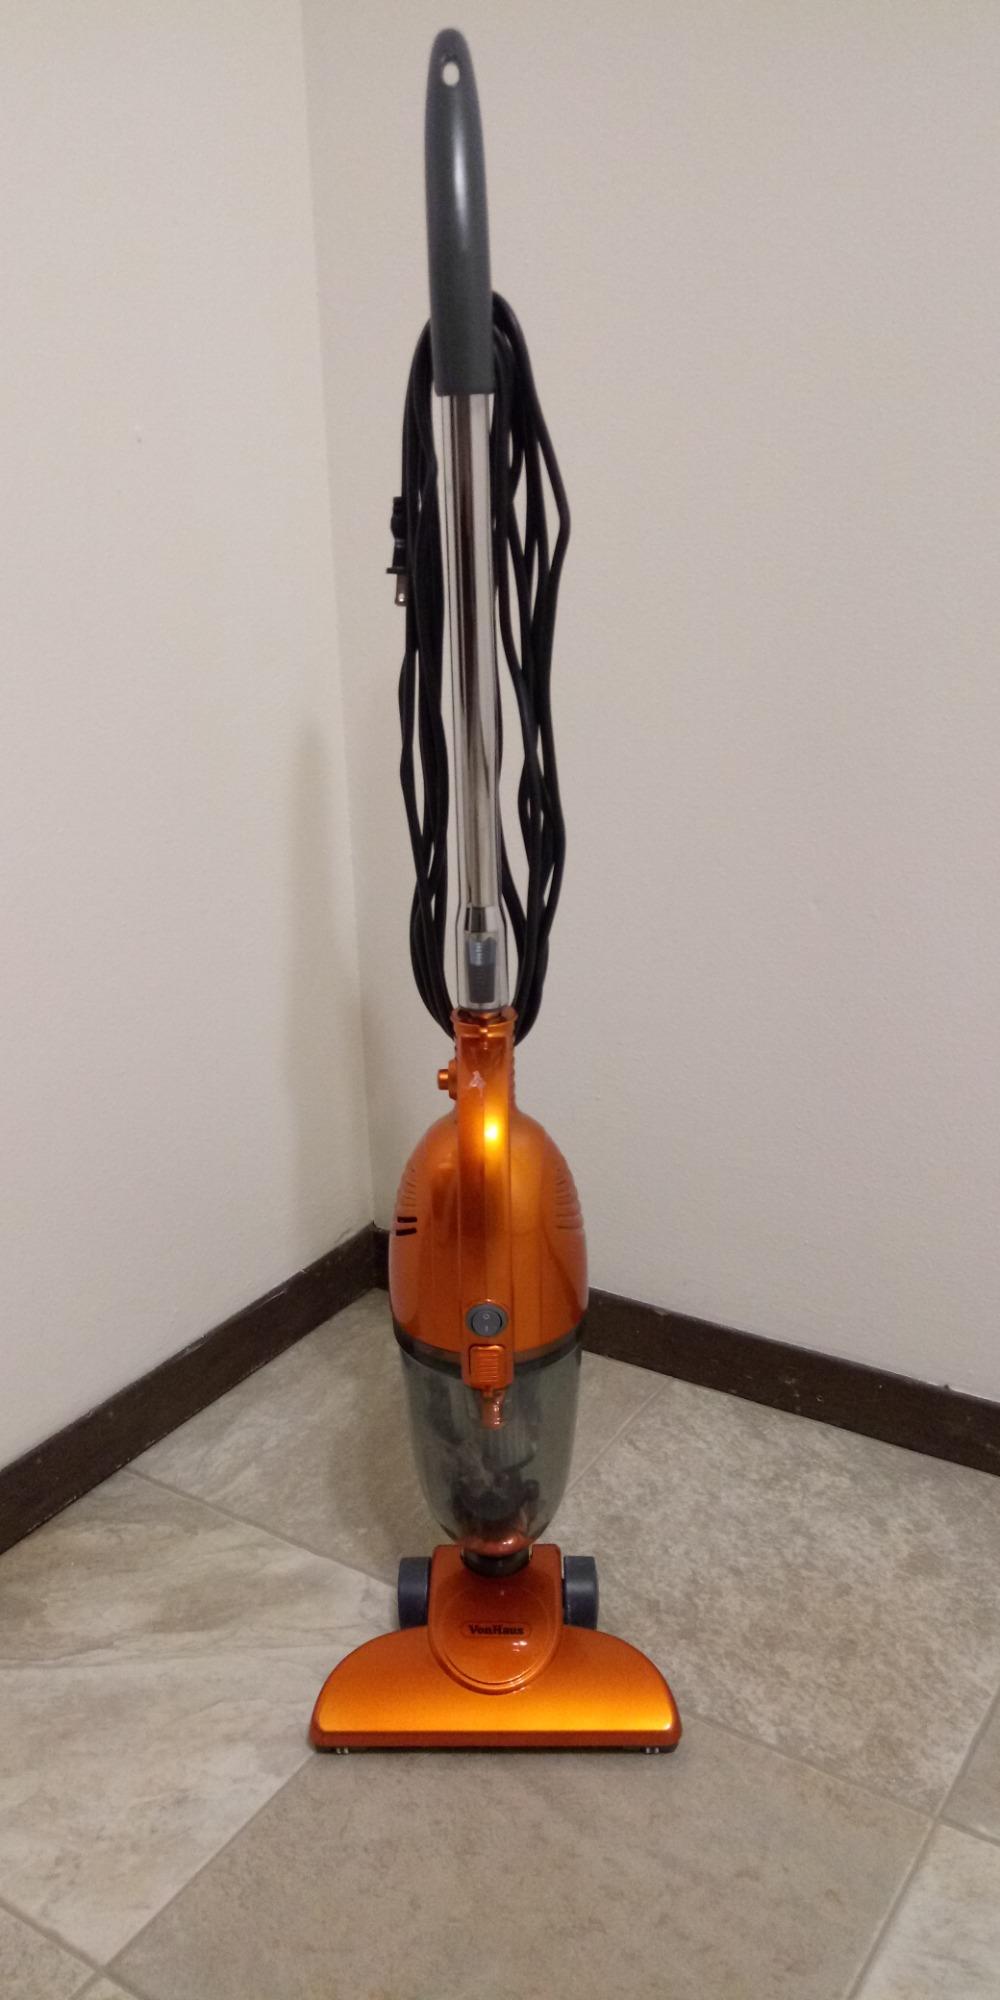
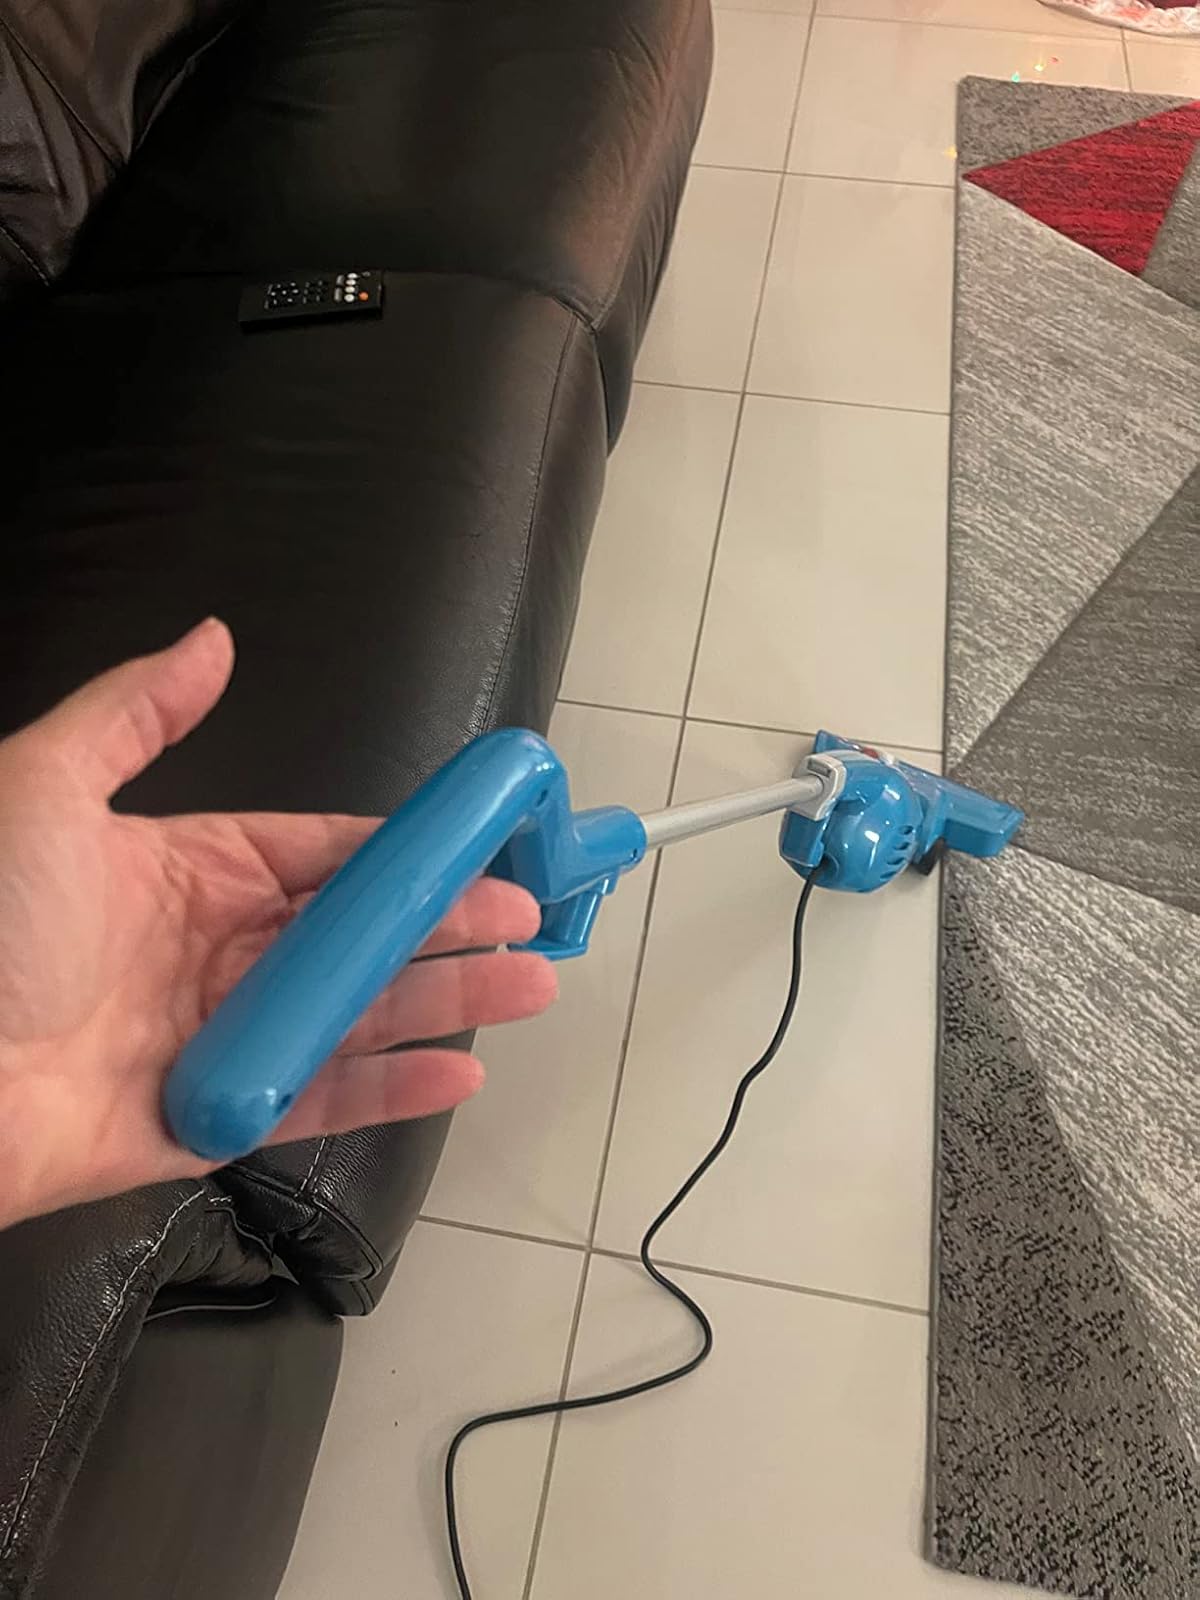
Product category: items_vacuum
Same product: no